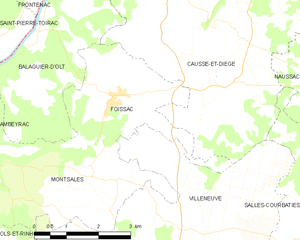
Foissac est une commune française située dans le département de l'Aveyron en région Occitanie.